H. P. Lovecraft (band)

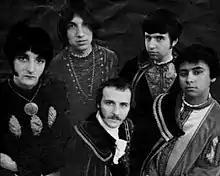
H. P. LovecraftFrom left to right: Jerry McGeorge, Tony Cavallari, George Edwards, Dave Michaels, and Michael Tegza

H. P. Lovecraft was an American psychedelic rock band, formed in Chicago in 1967. Named after the horror writer H. P. Lovecraft, much of the band's music was inspired by the author's works. Their music combined elements of psychedelia and folk rock.